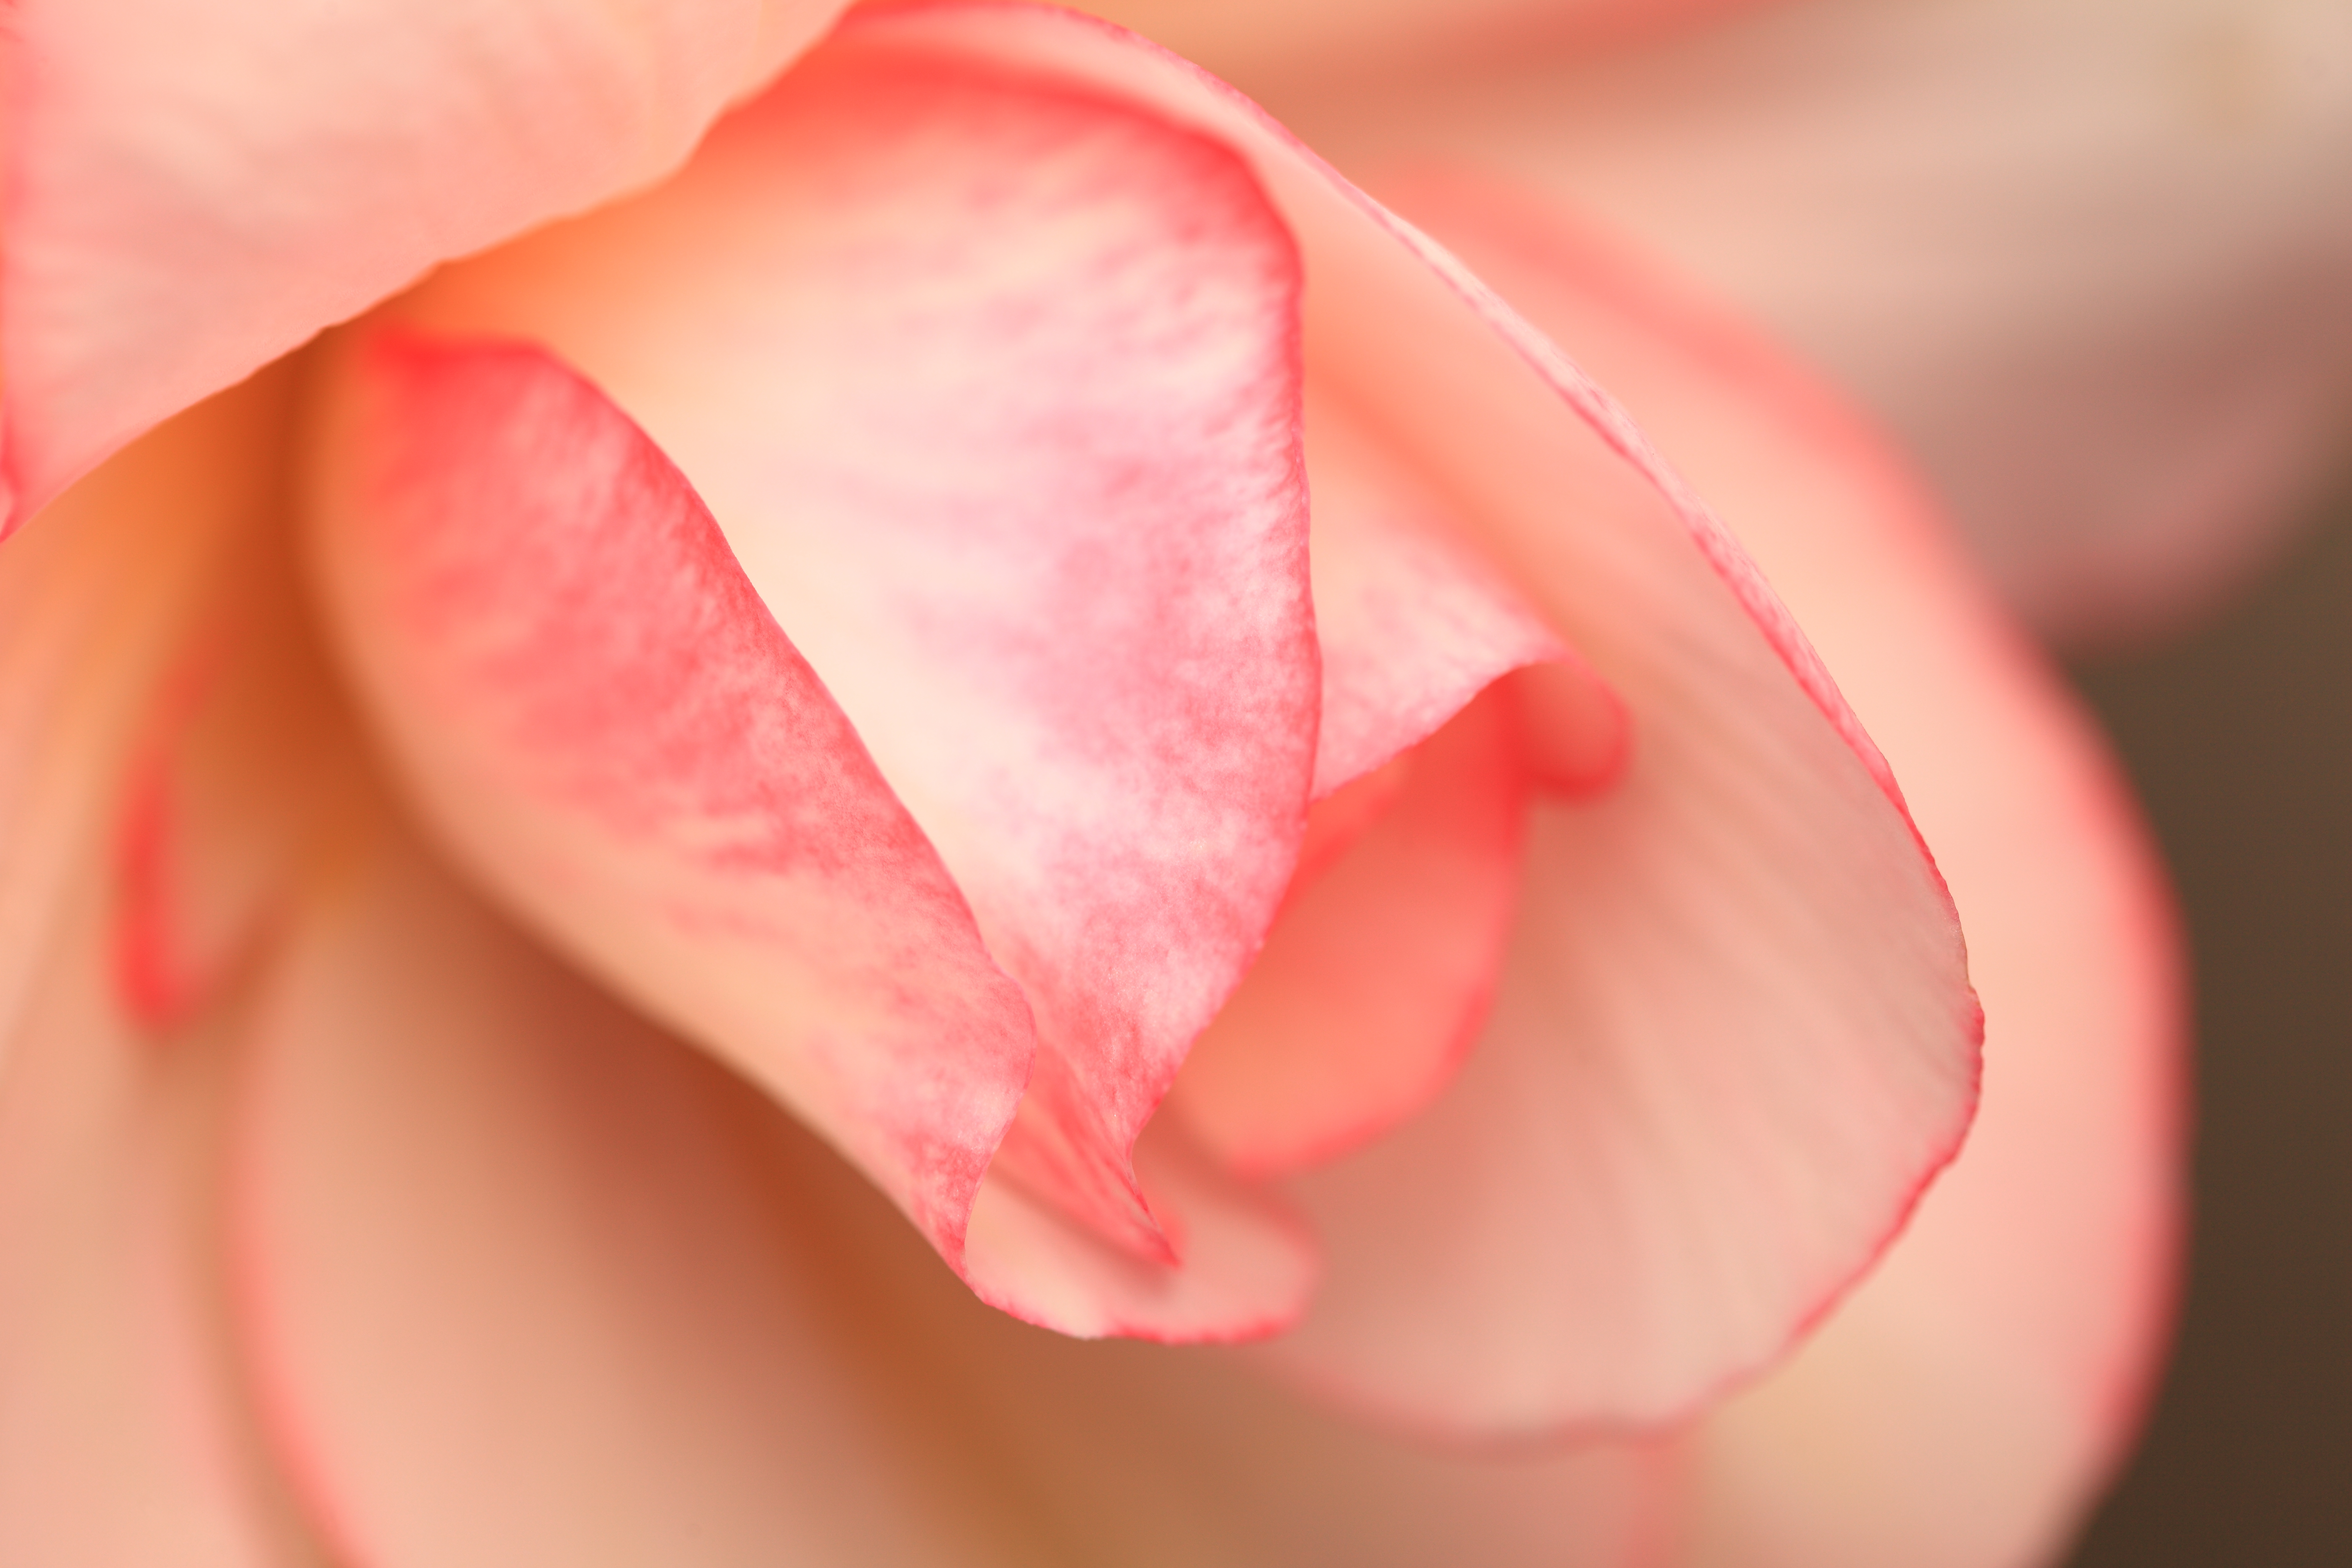
blossom, plant, photography, flower, petal, rose, high, red, pink, lip, mouth, close up, human body, tokyo, 5d, hires, organ, begonias, tuberous, markii, hi, res, resolution, begonia, jindaishokubutsukouen, choufu, tuberhybrida, macro photography, flowering plant, rose family, land plant